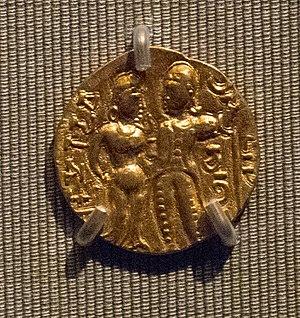
Monnaie du roi indien Chandragupta I, de la dynastie des Gupta . Date: approx. 320-330 de notre ère. Or, d. 2,2 cm. Asian Art Museum, San Francisco. Notice du musée.
Les Gupta sont une dynastie ayant régné sur le nord de l'Inde de la fin du IIIᵉ siècle aux alentours du milieu du VIᵉ siècle. Leur origine reste mystérieuse et il est probable qu'ils aient tout d'abord été un clan de roitelets à la tête de petits États dans la vallée du Gange et de ses affluents. Cette dynastie connaît une expansion rapide au IVᵉ siècle, sous l'impulsion des conquérants Chandragupta et Samudragupta, et voit l'apogée de sa prospérité durant la première moitié du Vᵉ siècle, notamment sous le règne de Kumâragupta Iᵉʳ et de son fils Skandagupta. Le déclin des Gupta débute ensuite, sous l'effet d'invasions extérieures et de forces centrifuges, et leur fin reste mal connue.